Linguistic discrimination

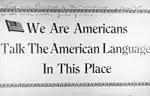
Linguistic discrimination is sometimes linked with belonging to a social group, as in patriotism and nationalism. This poster is propaganda from World War I.

It is natural for human beings to want to identify with others. One way we do this is by categorizing individuals into specific social groups. While some groups are often assumed to be readily noticeable (such as those defined by ethnicity or gender), other groups are less salient. Linguist Carmen Fought explains how an individual's use of language may allow another person to categorize them into a specific social group that may otherwise be less apparent. For example, in the United States it is common to perceive Southerners as less intelligent. Belonging to a social group such as the South may be less salient than membership to other groups that are defined by ethnicity or gender. Language provides a bridge for prejudice to occur for these less salient social groups.